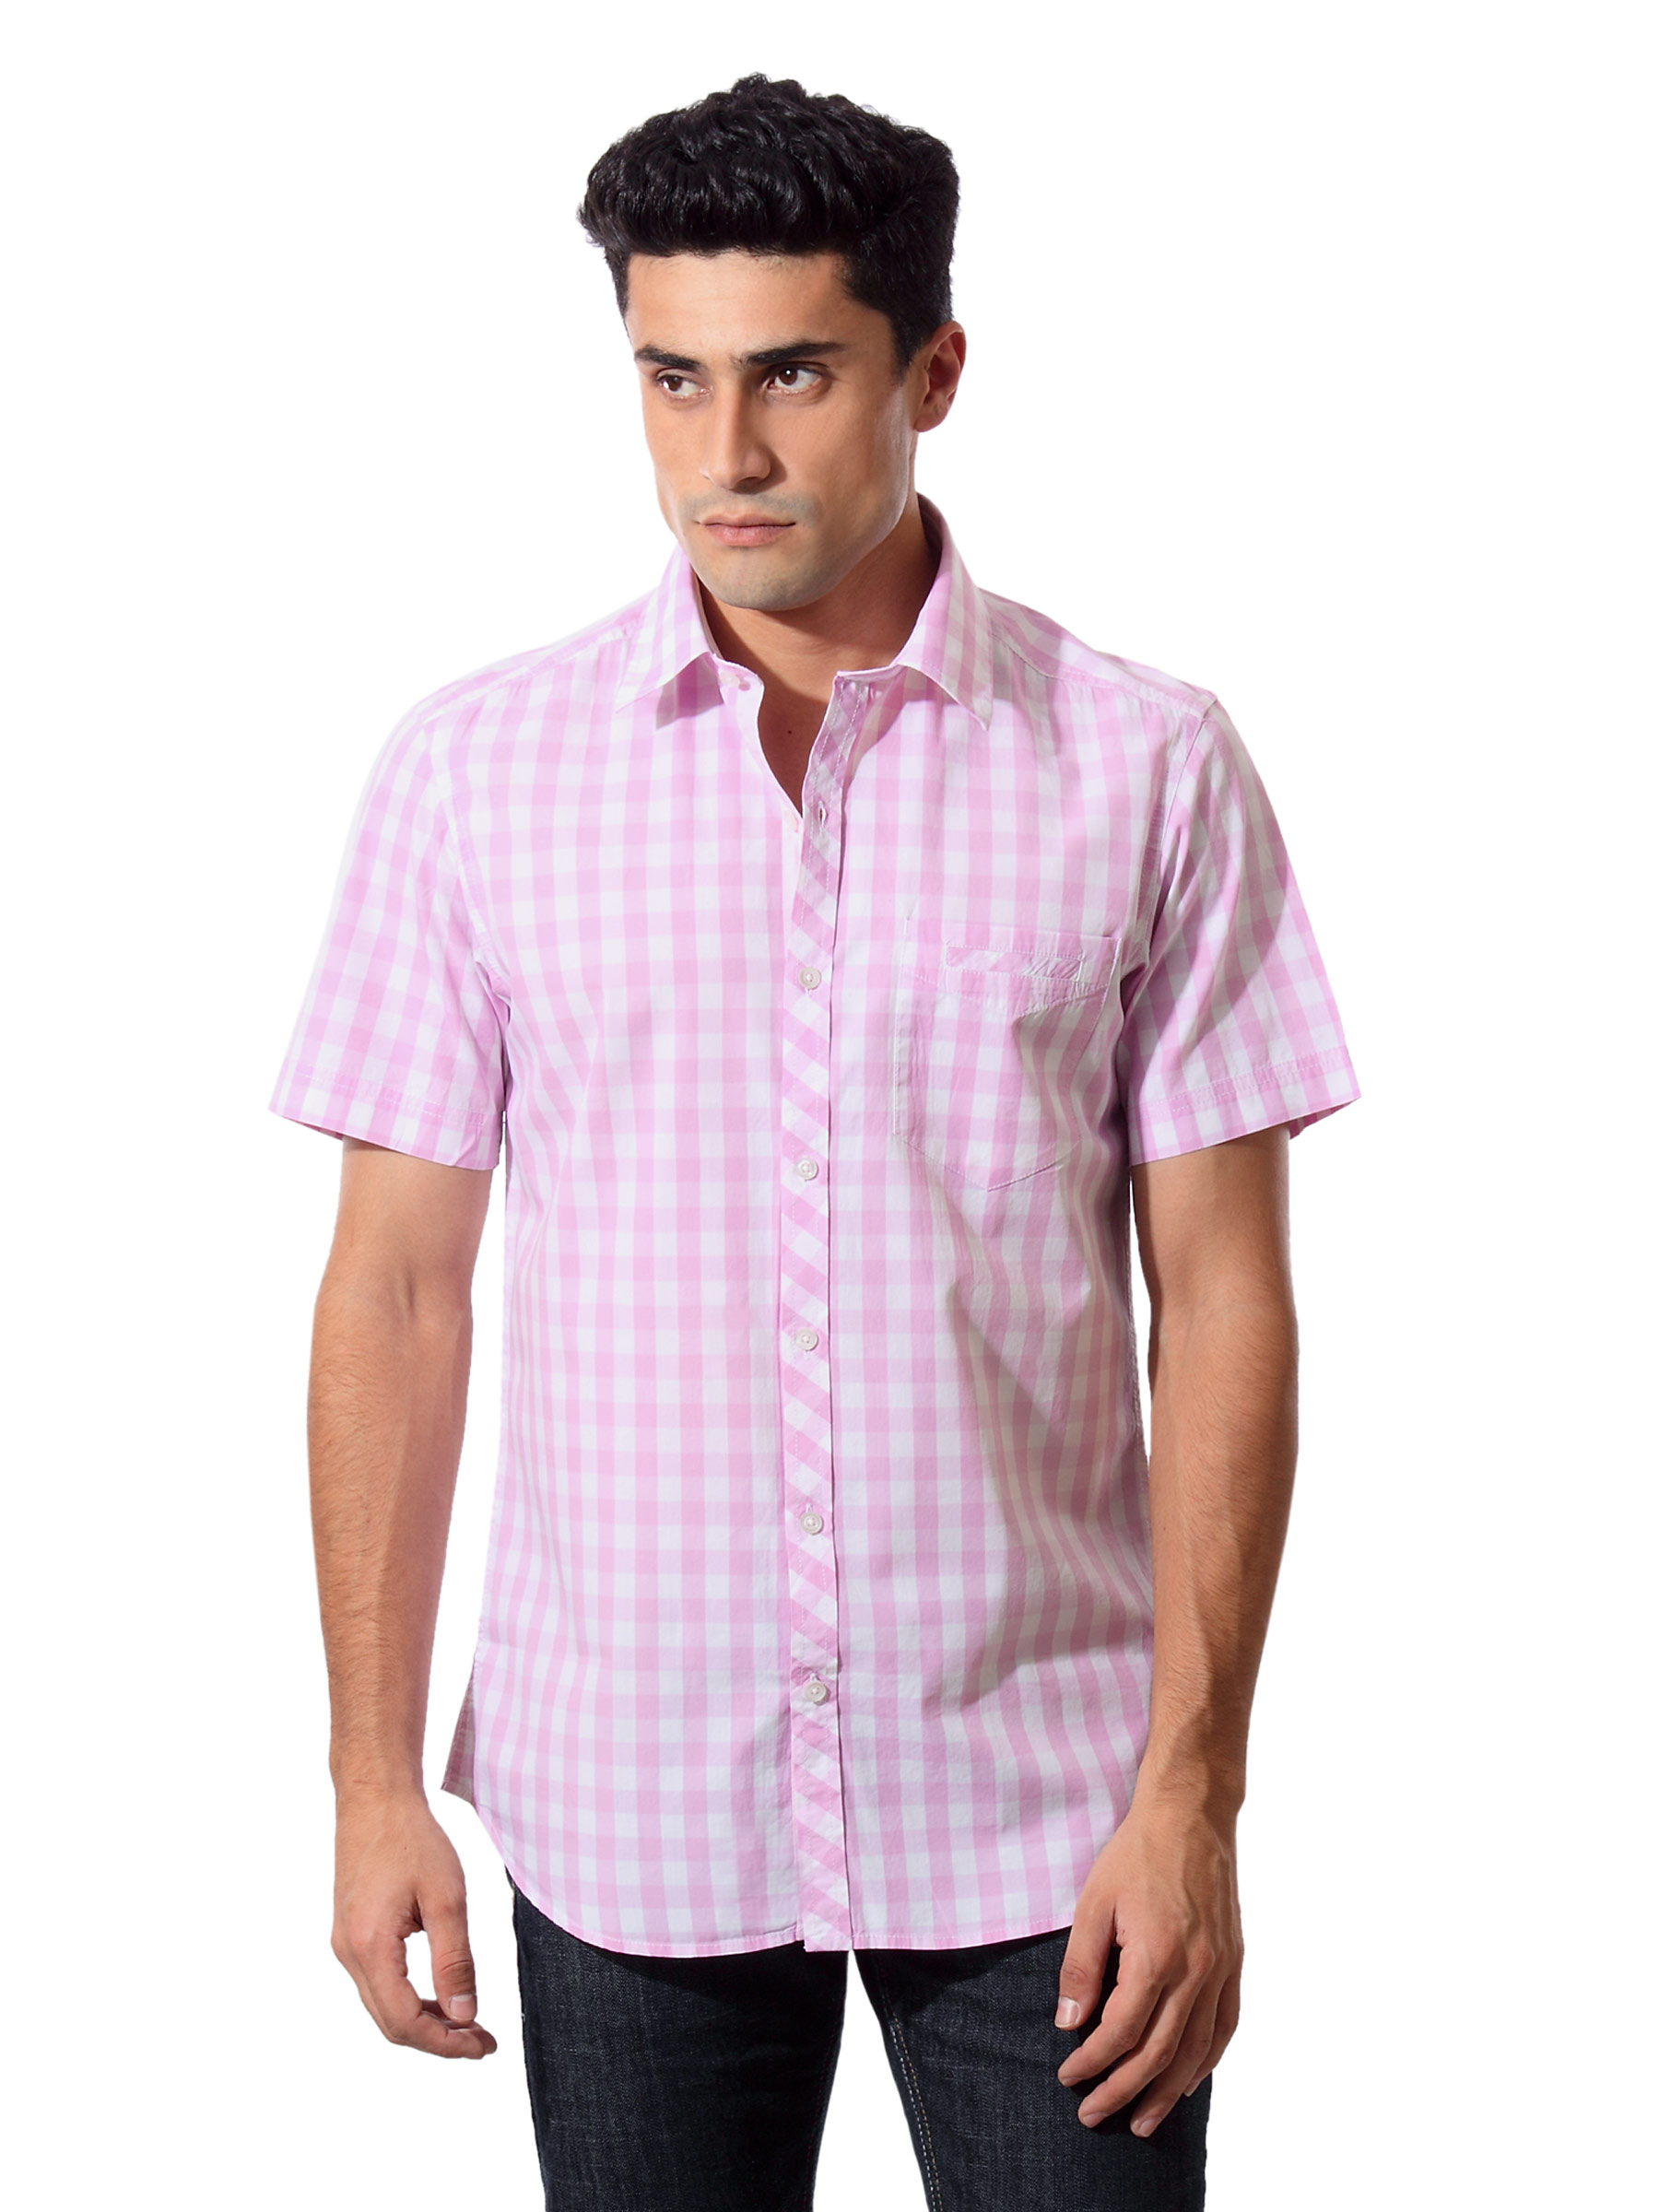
Wills Lifestyle Men Pink Check Shirt
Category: Apparel / Topwear / Shirts
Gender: Men
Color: Pink
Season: Summer 2012
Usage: Formal